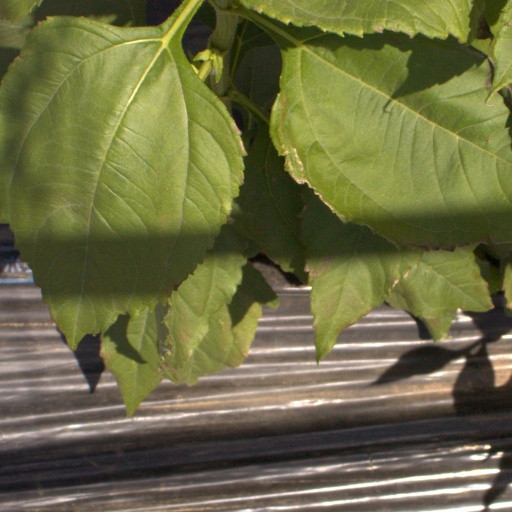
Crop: Jerusalem artichoke